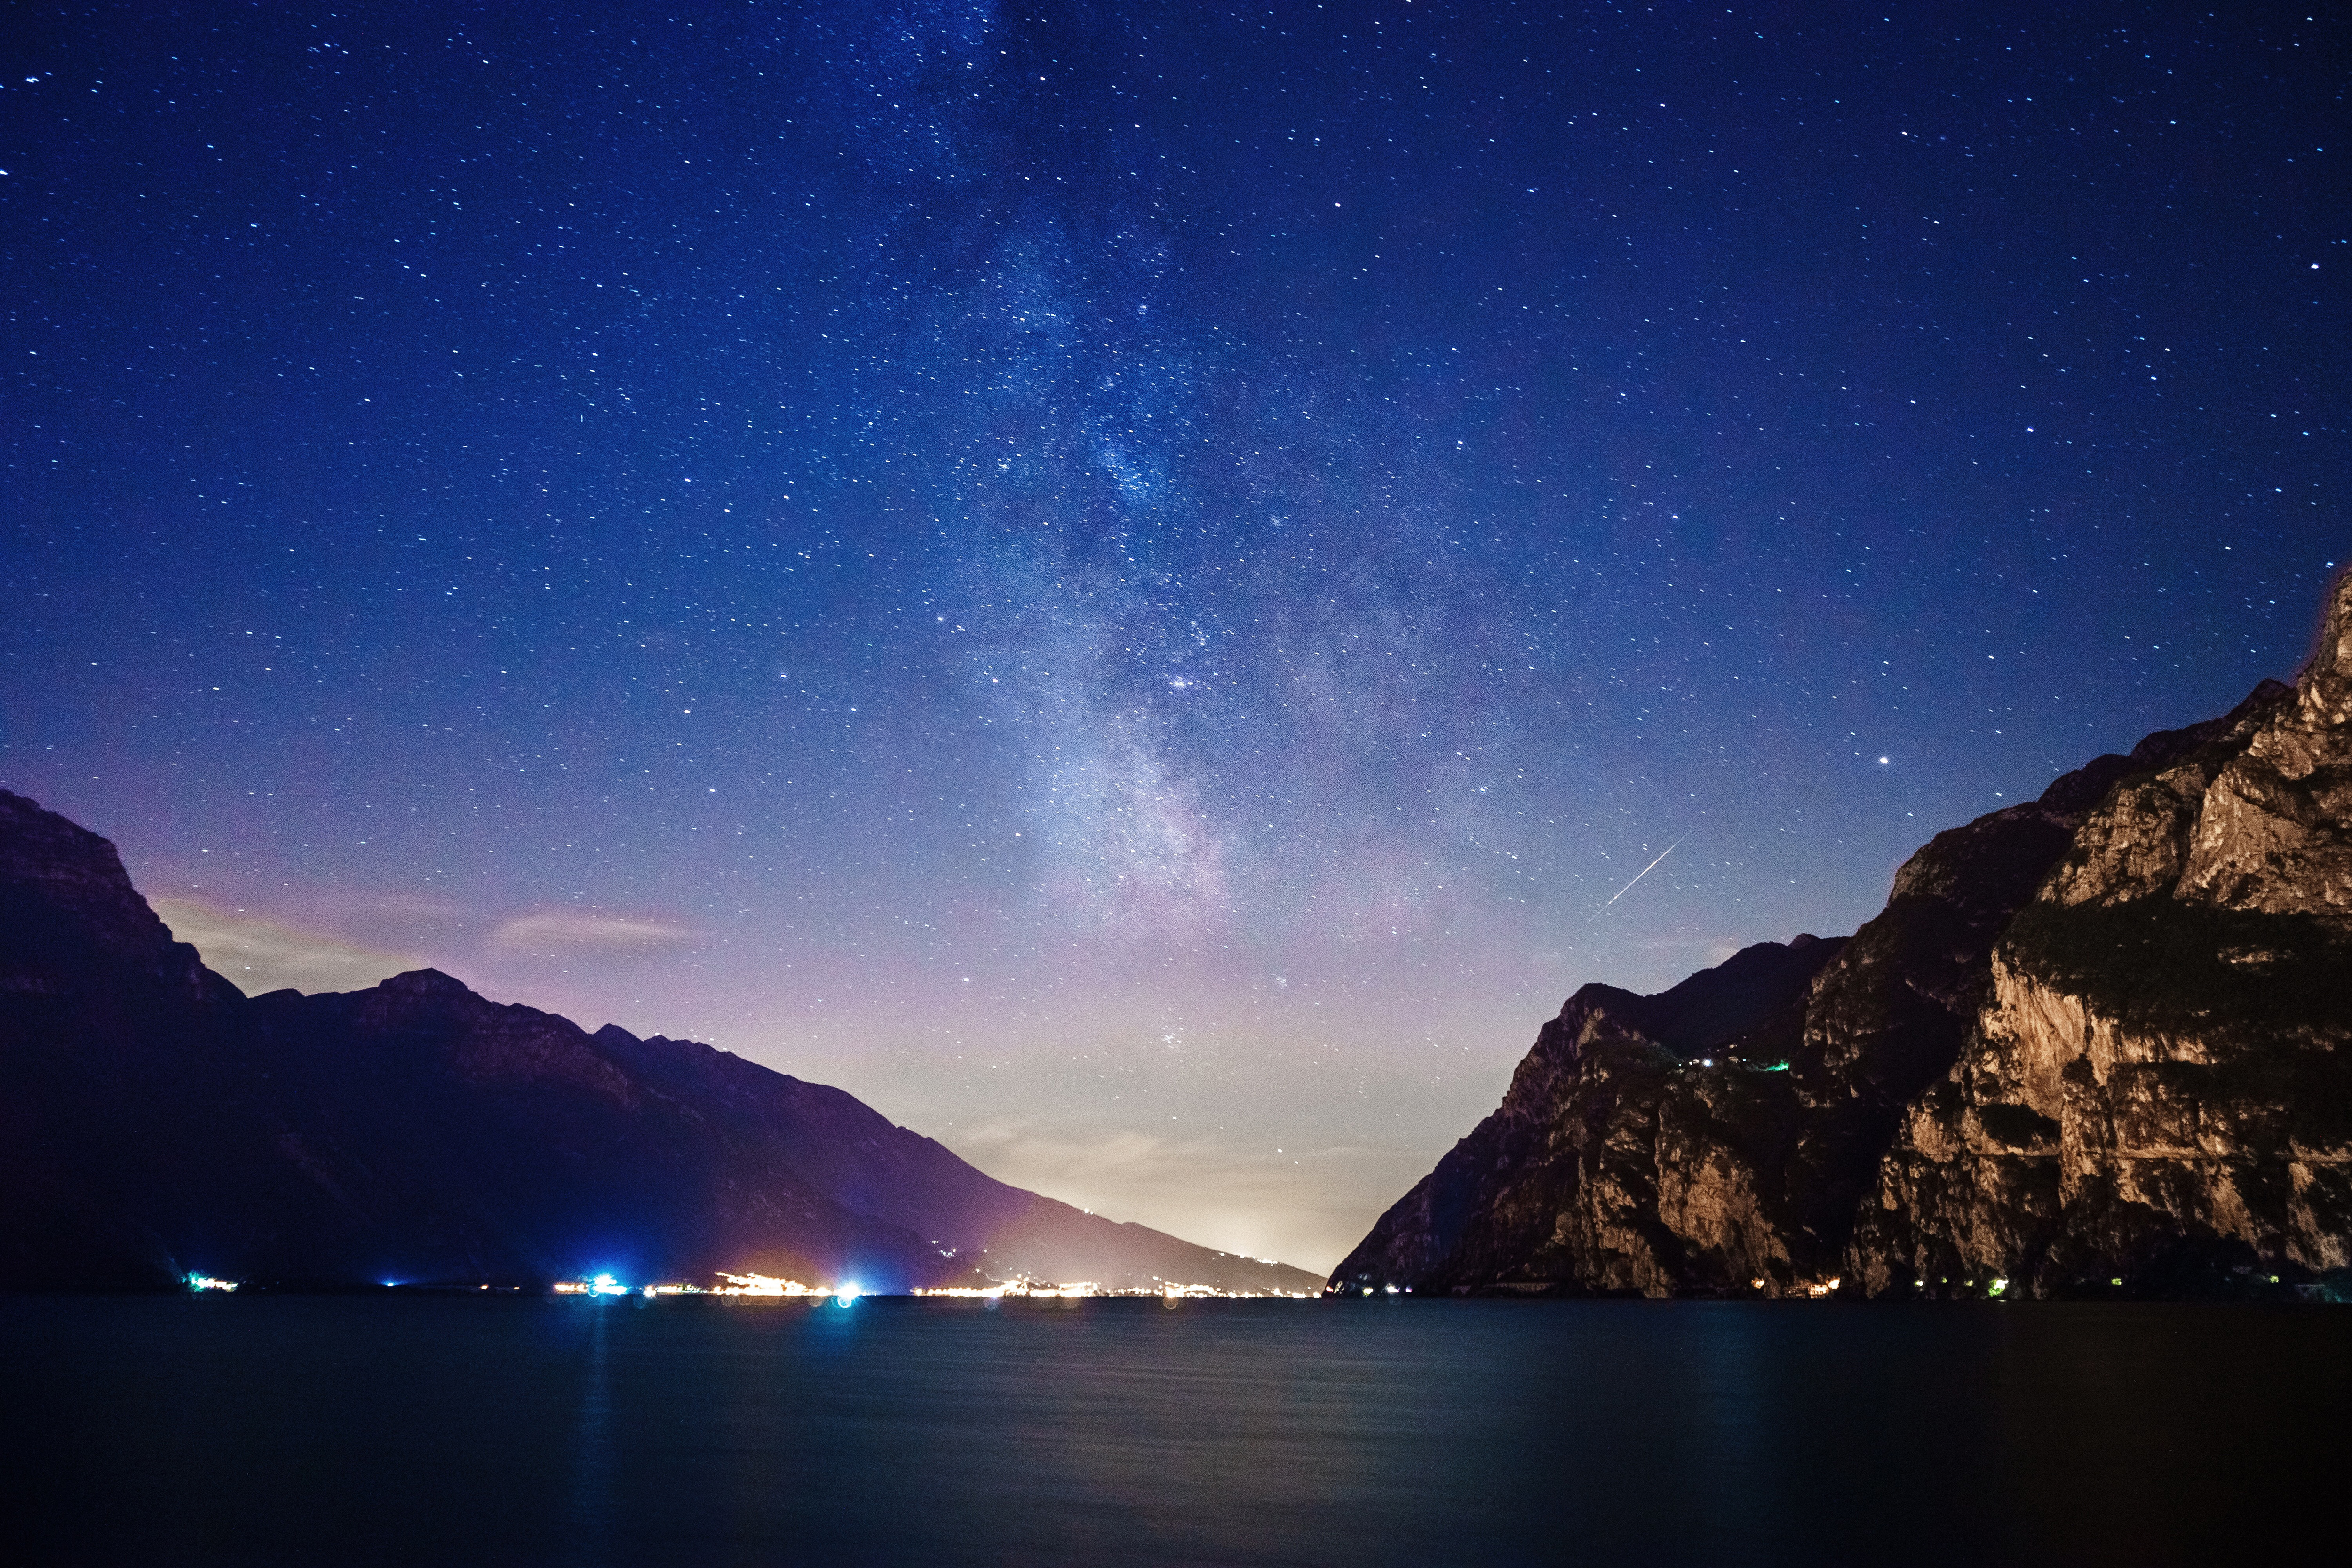
sky, nature, night, mountain, blue, light, natural landscape, star, cloud, atmosphere, horizon, sound, mountain range, lake, reflection, fjord, calm, astronomical object, sea, landscape, photography, midnight, space, dawn, alps, world, loch, astronomy, evening, fell, national park, coast, lake district, meteorological phenomenon, hill, summit